Aki Linnanahde

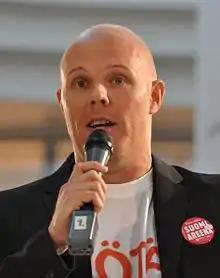
Aki Linnanahde in 2013.

Linnanahde started his work in radio at Sport FM, owned by Harry Harkimo, where he worked as a presenter and producer in 2001–2003. When it merged with Radio City in 2003, Linnanahde moved with it and took over as Radio City's afternoon presenter.